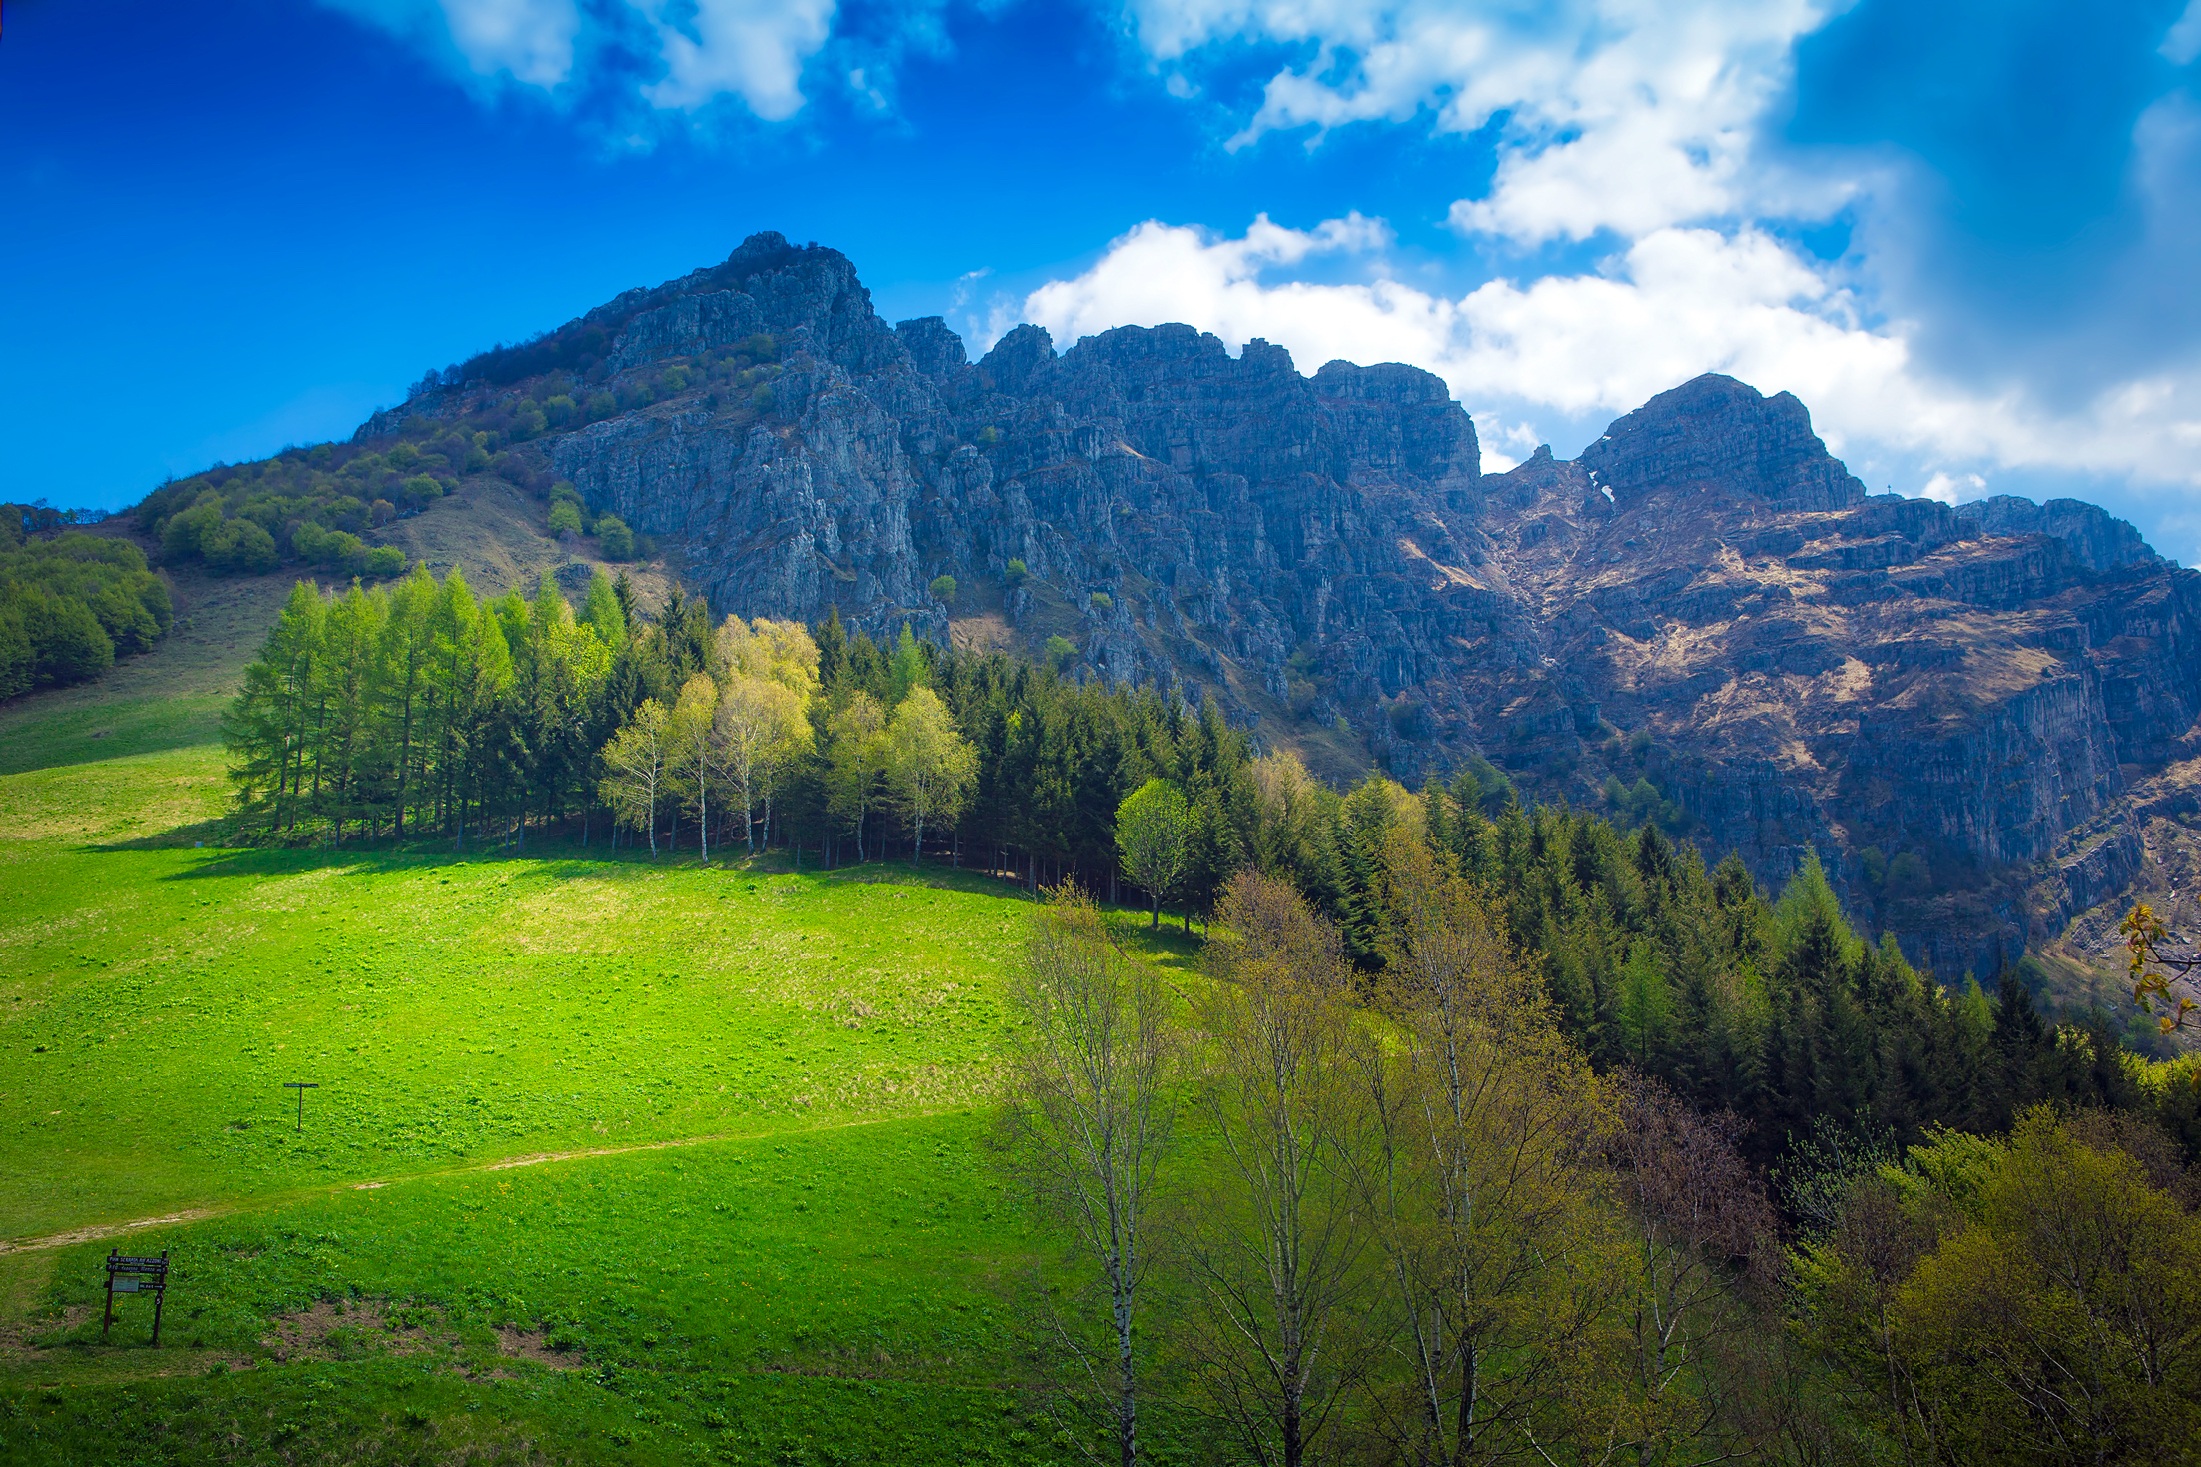
landscape, tree, nature, forest, wilderness, mountain, sky, meadow, countryside, hill, lake, valley, mountain range, country, rural, scenic, italy, ridge, trees, outdoors, woods, hdr, clouds, mountains, alps, grassland, plateau, ecosystem, rural area, landform, natural environment, geographical feature, mountainous landforms